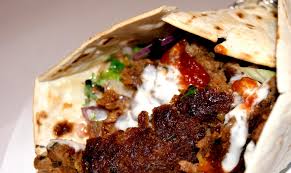
Yemek: kebap